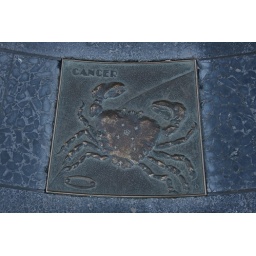
The cancer sign near the base of the Winged Figures of the Republic